Hong Kong national football team

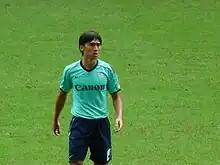
Huang Yang was the captain of Hong Kong from 2018 to 2023.

This list only records the players who were named as Hong Kong captain in official international competitions. First-choice captains always go first.